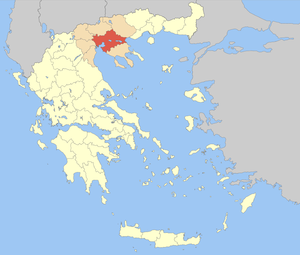
Le district régional de Thessalonique est l'un des districts régionaux de Grèce qui fait partie de la périphérie de la Macédoine-Centrale. Il reprend les contours de l'ancien nome de Thessalonique.